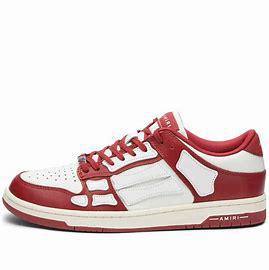
Brand: Amiri
Model: Skel Top